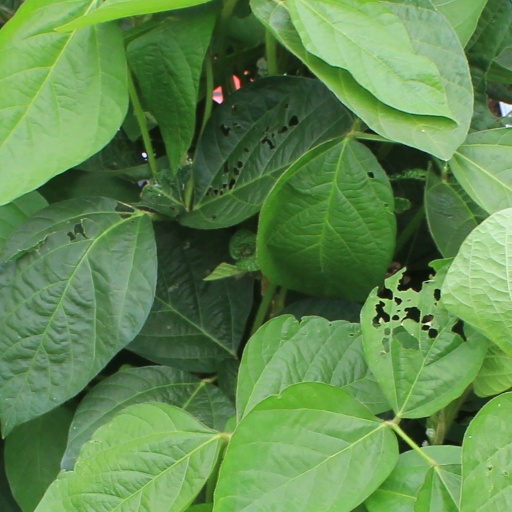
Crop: soybean